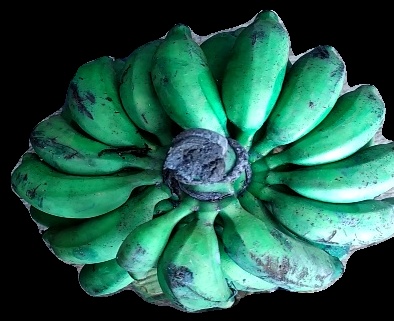
Variety: rasbale
Grade: grade3